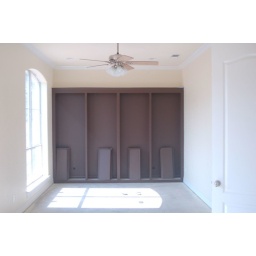
The Husband's home office in the new house. 5/18/07